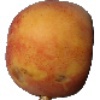
Label: Peach 1